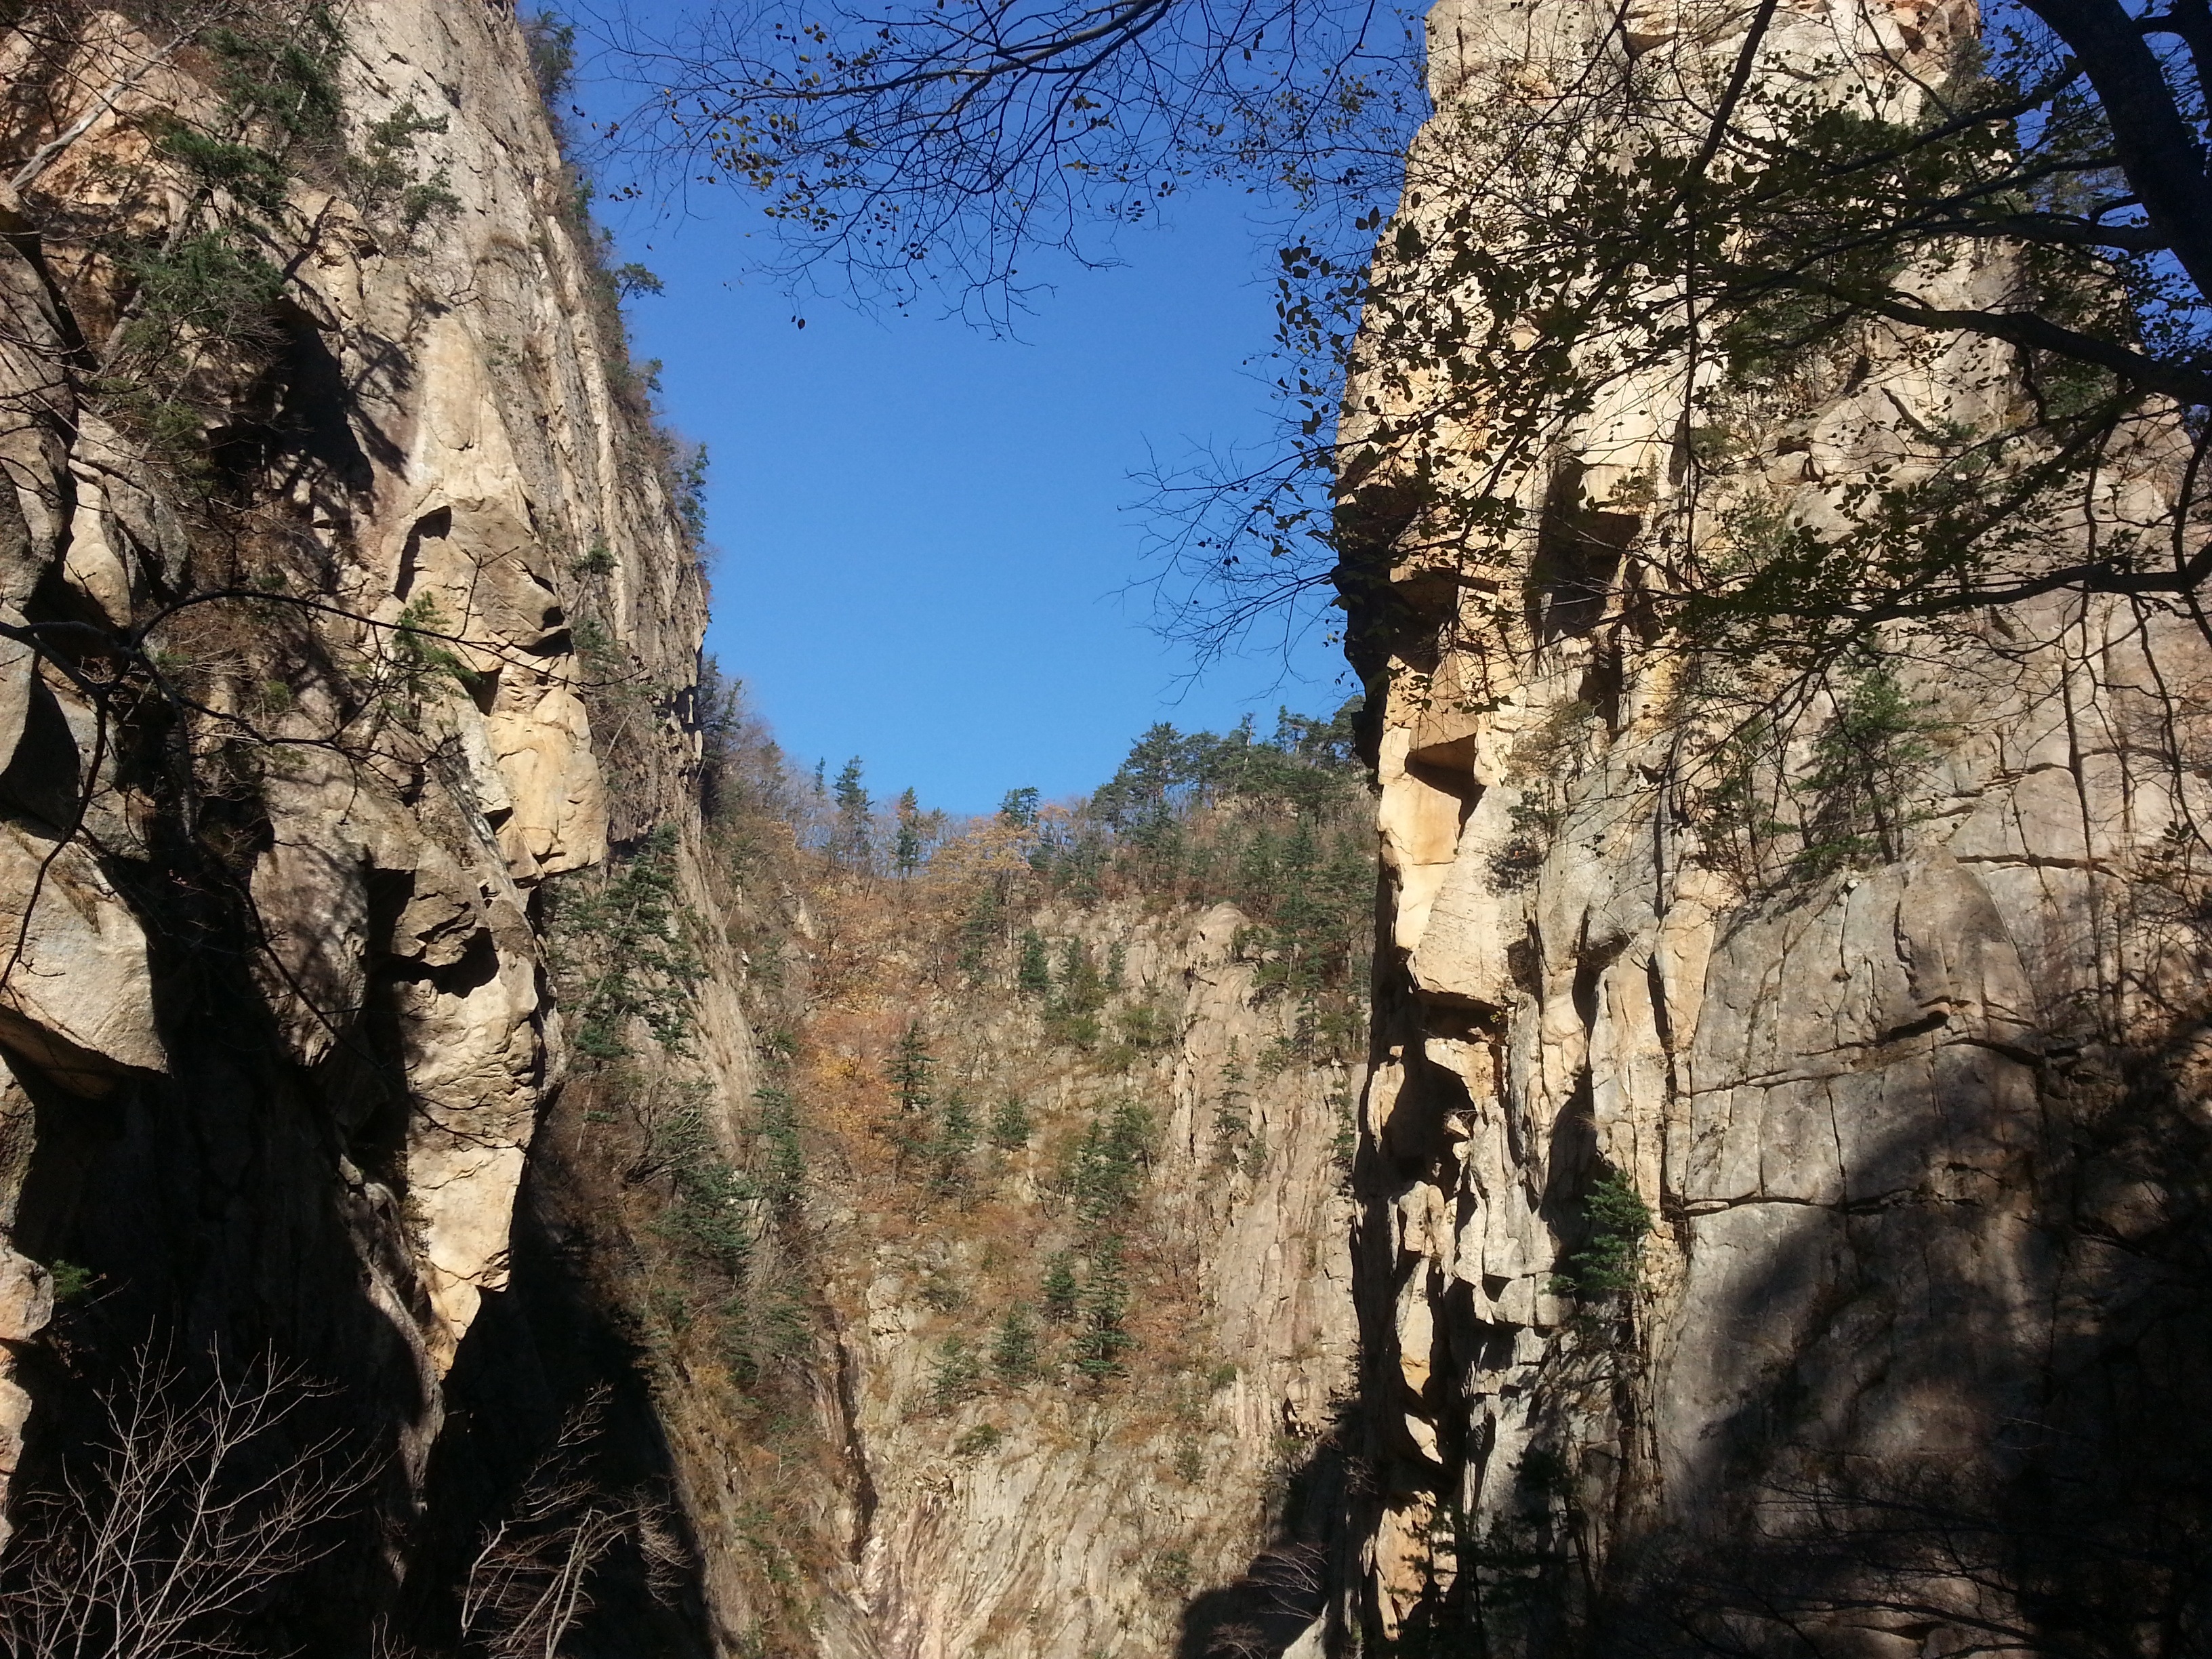
landscape, tree, nature, rock, wilderness, trail, adventure, formation, climbing, canyon, terrain, geology, mt seoraksan, woody plant